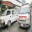
Label: ambulance